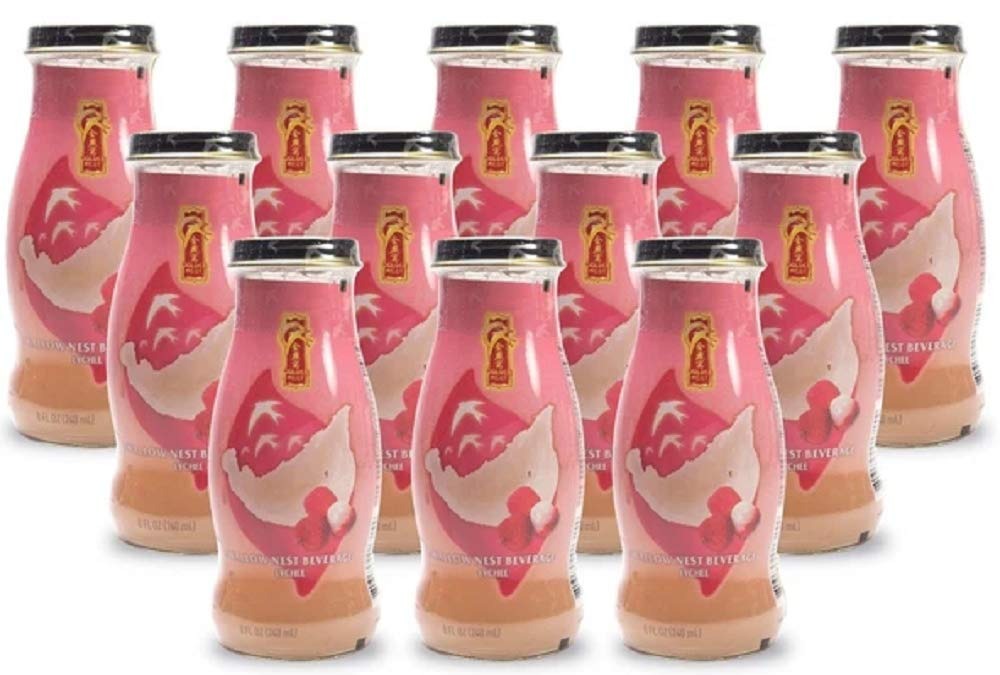
Item Name: Golden Nest Premium Bird Nest Drink, Swallow Bird Nest 100% Natural - Made in USA, (燕窩) 12 bottles x 240 ml (8oz) (Lychee)
Bullet Point 1: Made with real lychee puree, which contains a moderate amount of antioxidants, this healthy beverage also has a pleasant, rich, pulpy taste with a uniquely delicate flavor- a distinct property of lychee.
Bullet Point 2: The nests are 100% guaranteed to be exclusively hand-washed with no bleaching or artificial colors added.
Bullet Point 3: Once you pop open the cap, the distinct aroma of freshly-steamed swallow nest will greet your senses!
Bullet Point 4: Shake it well, and be well! 100% preservatives free!
Bullet Point 5: Made in USA
Product Description: Why buy Golden Nest? USA MOST TRUSTED BRAND: We have become the number one selling brand of birds’ nest products in the USA since our establishment in 1995. Our innovative team has earned the reputation of selling only the highest quality birds’ nest products. Today, our premium products are sold in major supermarkets and Asian specialty stores throughout the USA. With Golden Nest, you can purchase with confidence. 100% ALL NATURAL GENUINE BIRDS’ NEST: You can depend on us to provide you with the highest quality authentic Indonesian birds’ nests. Each nest has been carefully hand-cleaned by experts to remove natural impurities such as feathers and twigs. No preservatives, bleach, or any other unnatural components are added during the preparation and cleaning processes. ULTRA PREMIUM QUALITY: We pride ourselves for our premium birds’ nests. You can expect each grade level to deliver superior taste and texture, on top of having a luxurious protective packaging. Our proprietary 3-step traditional hand cleaning technique ensures that the nests remain intact without relying on bleaching or other dangerous chemicals. A STEP ABOVE OTHERS: Rest assured that all of our products have gone through rigorous examinations and strict health, safety, and sustainability standards. Buying from us means that you will get authentic, high quality products every time. INCREDIBLE BENEFITS: Bird’s Nest has long been used in Chinese medicine as a super food because of its many health benefits. This natural product is composed of essential amino acids, potassium, calcium, iron, and many other minerals that strengthen the body. While it was traditionally reserved for the ancient royals and nobles, you can enjoy the same benefits from consuming this product today—especially if you purchase from Golden Nest.
Value: 1.0
Unit: Count

Price: 57.99